Broken Bridge, Chennai

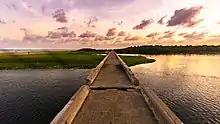

Broken Bridge is a bridge to nowhere, located in Chennai. The single lane bridge spanning the Adyar estuary, was built in 1967, to facilitate the movement of people from Pattinapakkam to Besant Nagar's Elliot's Beach. In 1977, the bridge partly collapsed due to strong currents of the river and has never been repaired. The bridge is a popular spot for film shootings and has featured in films like "Rickshawkaran", "Vaalee", and "Aaytha Ezhuthu".